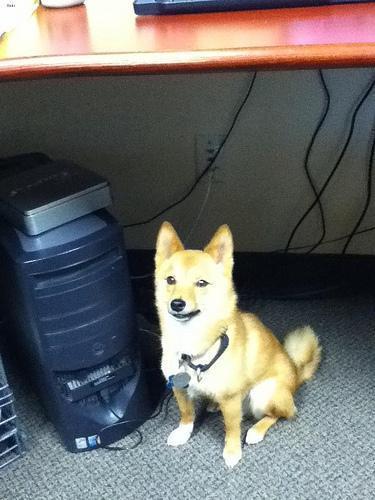
shiba inu